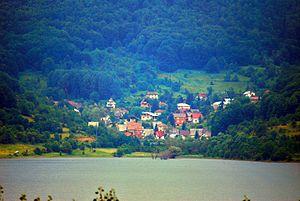
Nikiforovo est un village de l'ouest de la Macédoine du Nord, situé dans la municipalité de Mavrovo et Rostoucha. Le village comptait 10 habitants en 2002.